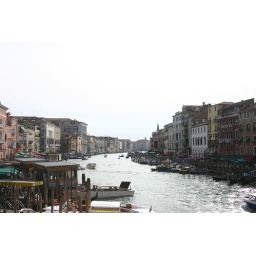
There are no cars in venice because there are so many water canals that only boats can make it around.